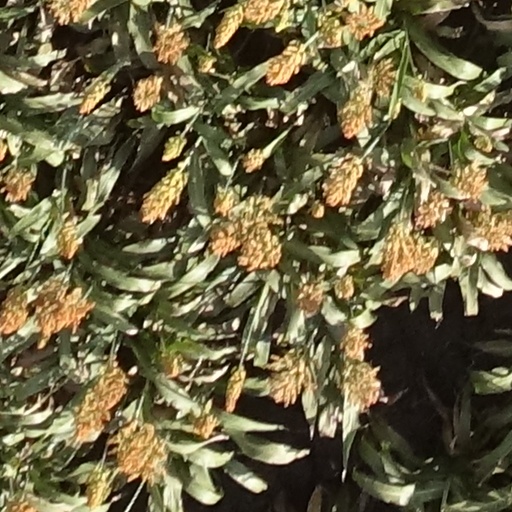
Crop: sorghum